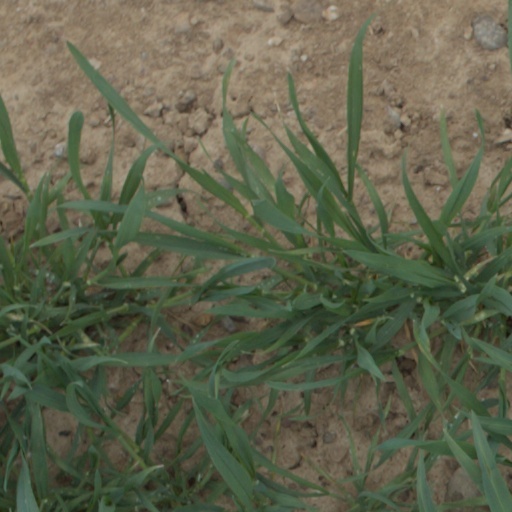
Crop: wheat